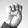
ASL letter: E